Lunatic asylum

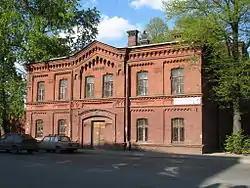
Leningrad Special Psychiatric Hospital of Prison Type of the USSR Ministry of Internal Affairs was a psychiatric institution used by the Soviet authorities to suppress dissent.

Although Tuke, Pinel and others had tried to do away with physical restraint, it remained widespread in the 19thcentury. At the Lincoln Asylum in England, Robert Gardiner Hill, with the support of Edward Parker Charlesworth, pioneered a mode of treatment that suited "all types" of patients, so that mechanical restraints and coercion could be dispensed with—a situation he finally achieved in 1838. In 1839 Sergeant John Adams and Dr. John Conolly were impressed by the work of Hill, and introduced the method into their Hanwell Asylum, by then the largest in the country. Hill's system was adapted, since Conolly was unable to supervise each attendant as closely as Hill had done. By September 1839, mechanical restraint was no longer required for any patient.